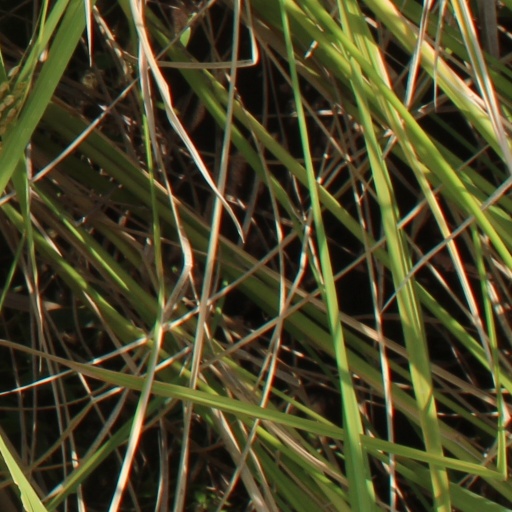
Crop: rice